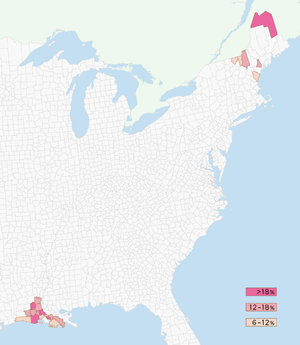
Distribution du français aux Etats-Unis.
Les Franco-Américains sont des citoyens des États-Unis ayant une ascendance française, ancienne ou récente. L'expression englobe les personnes ayant des ascendants originaires de Nouvelle-France, de Haute et Basse-Louisiane, ou des colonies françaises des Caraïbes.
La langue française est une langue minoritaire aux États-Unis. Les Américains francophones vivent surtout en Louisiane méridionale et dans le nord de la Nouvelle-Angleterre, à la frontière avec les provinces canadiennes du Nouveau-Brunswick et du Québec, et notamment dans l'extrême nord de l'État du Maine.
Aux États-Unis, aucune langue officielle n'a jamais été adoptée au niveau fédéral, même si la langue utilisée par le gouvernement est l'anglais. Toutefois, l'anglais est la langue officielle dans 32 États sur 50. De surcroît, l'État de Hawaï a choisi une deuxième langue officielle, l'Alaska a reconnu les langues indigènes et plusieurs territoires américains ont adopté une deuxième langue officielle. Certaines paroisses de la Louisiane sont « à facilités » pour les francophones, et il y a des communes et des comtés aux États-Unis « à facilités » pour les hispanophones ; néanmoins, aucun des cinquante États n'a adopté le français ou l'espagnol comme deuxième langue officielle.
Le français est diffusé dans de nombreux pays de par le monde, avec des statuts différents.